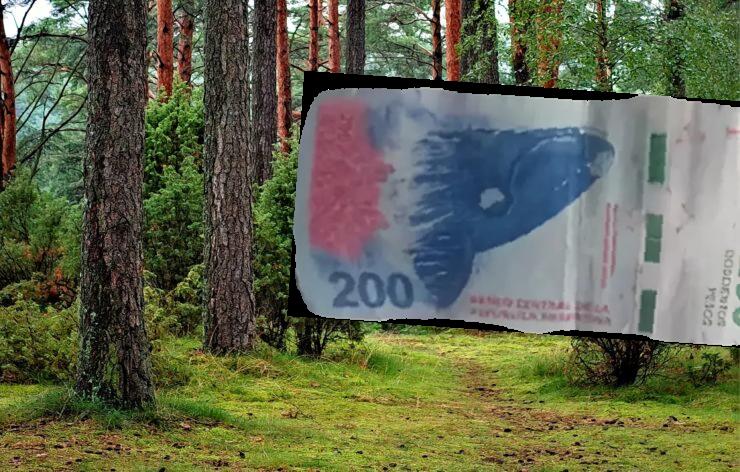
Denominación: 200